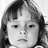
Emotion: sad